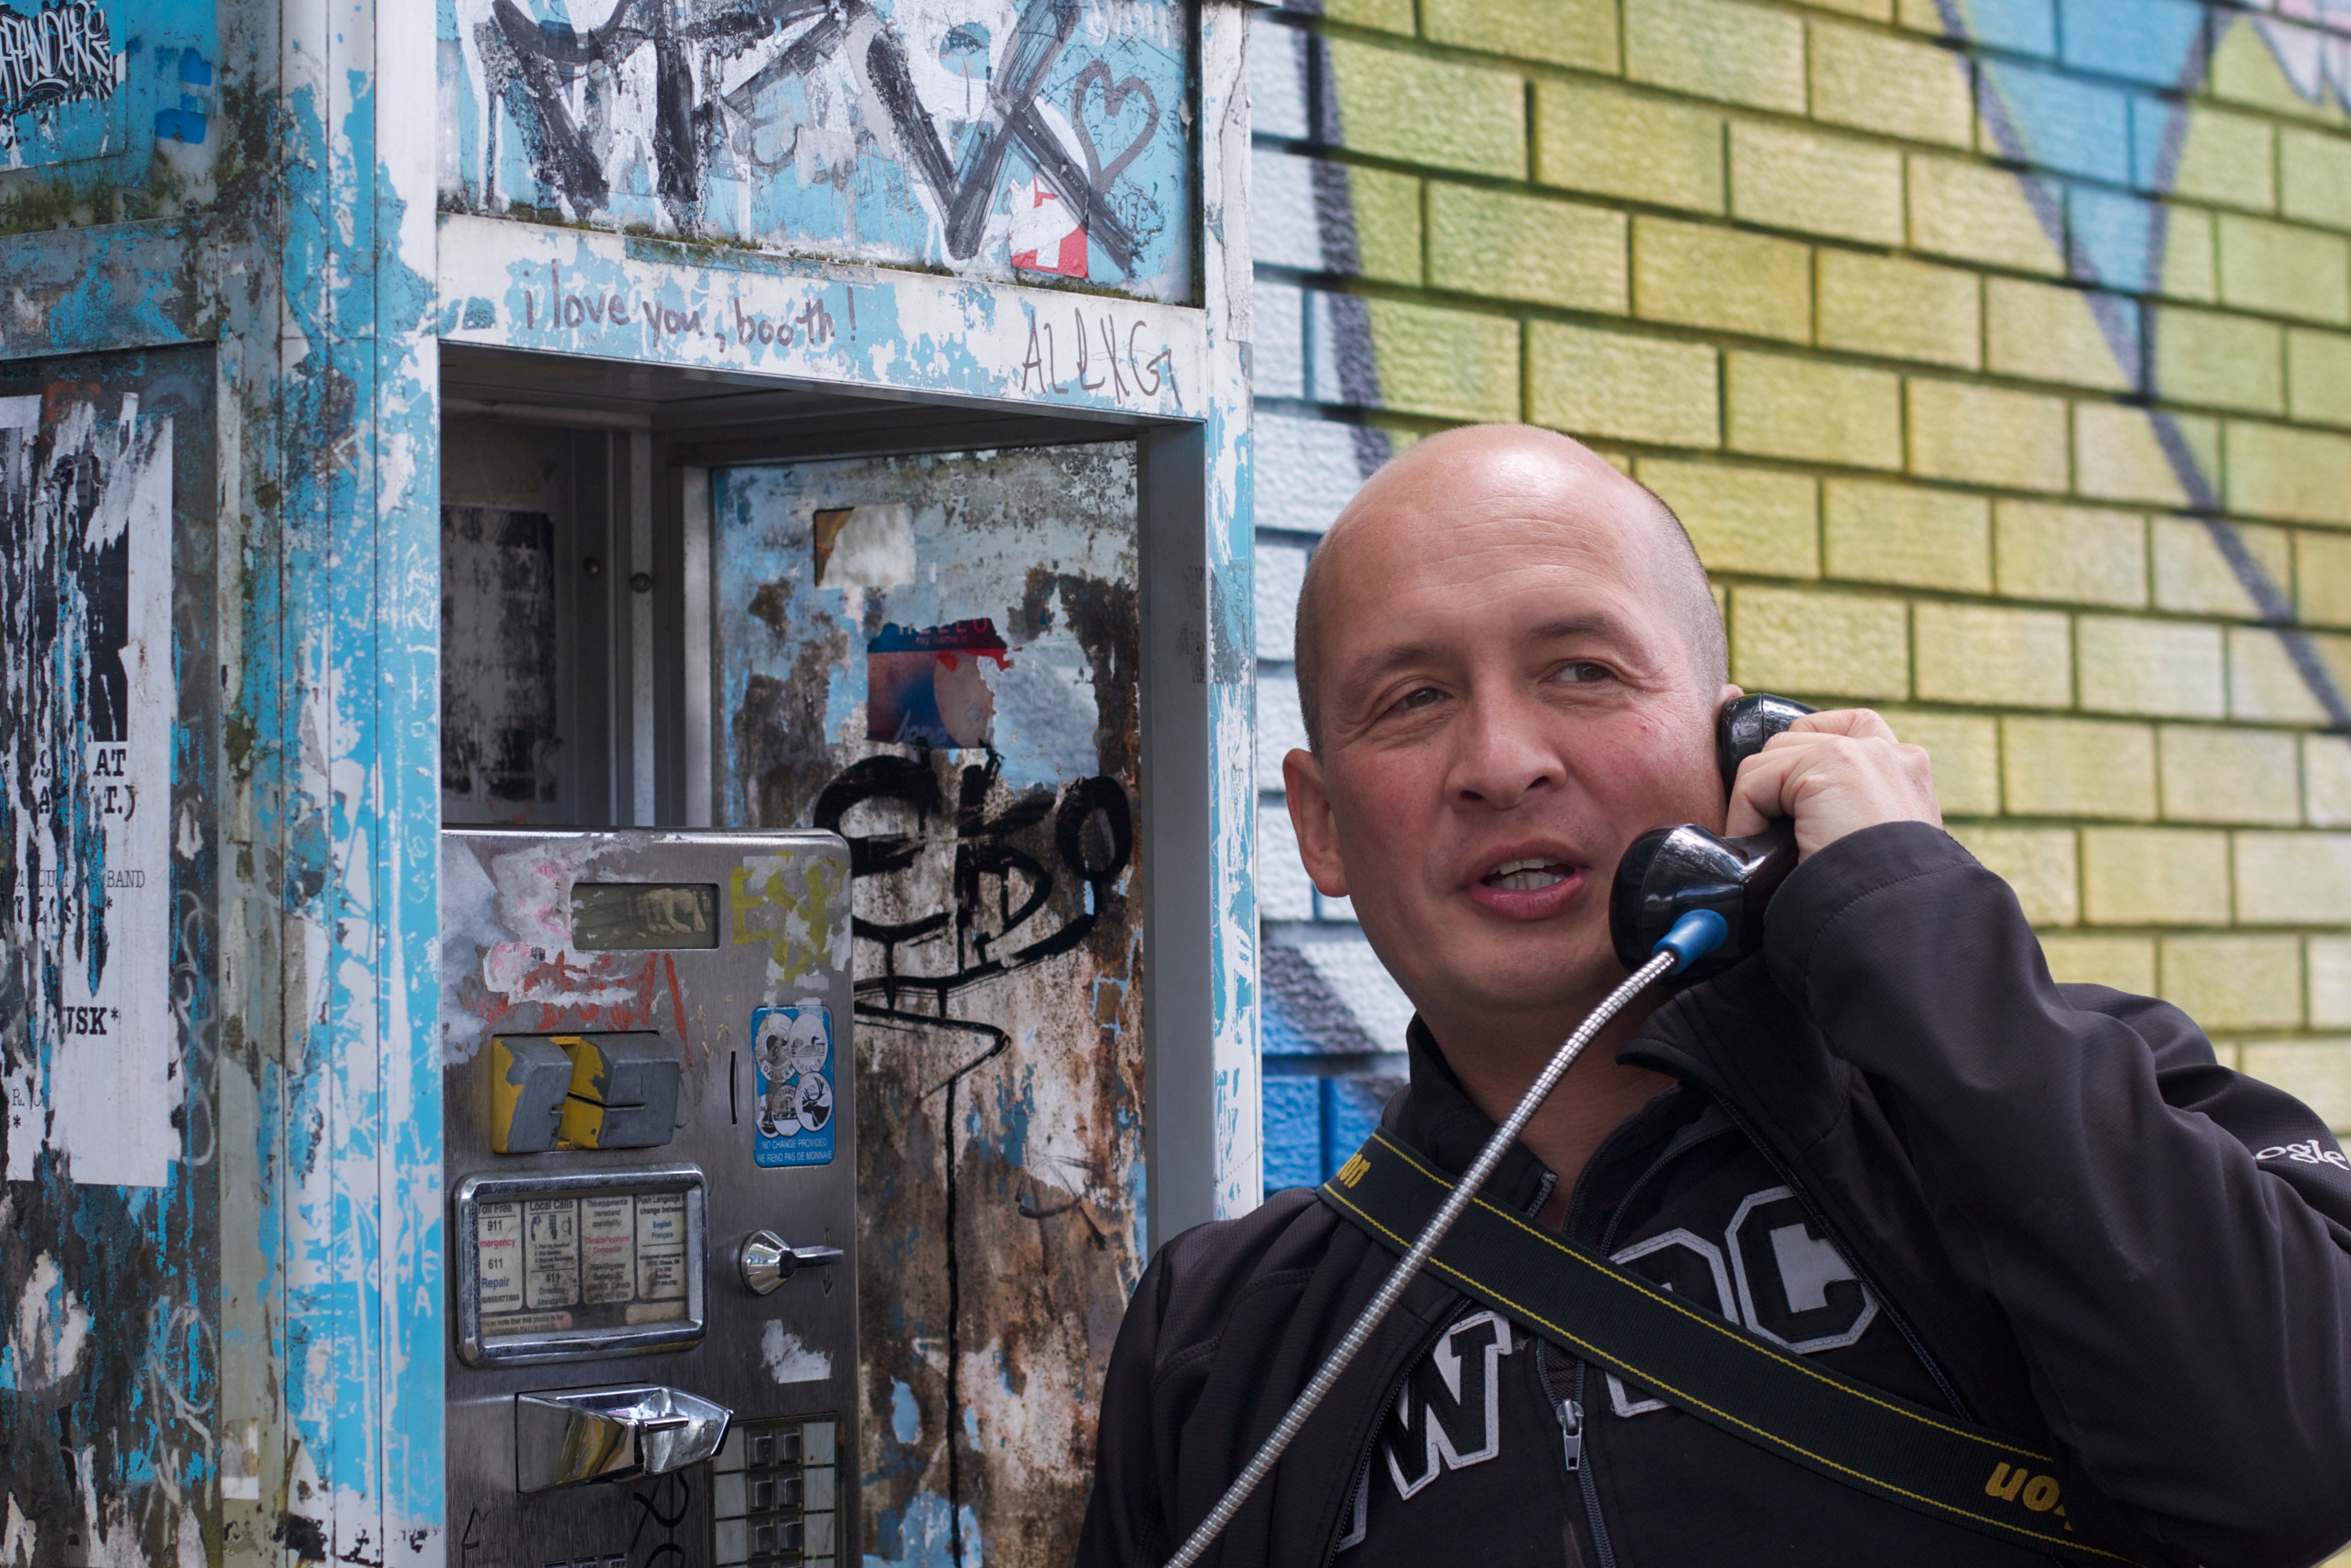
tree, street, recreation, vehicle, ds106radio, pbx